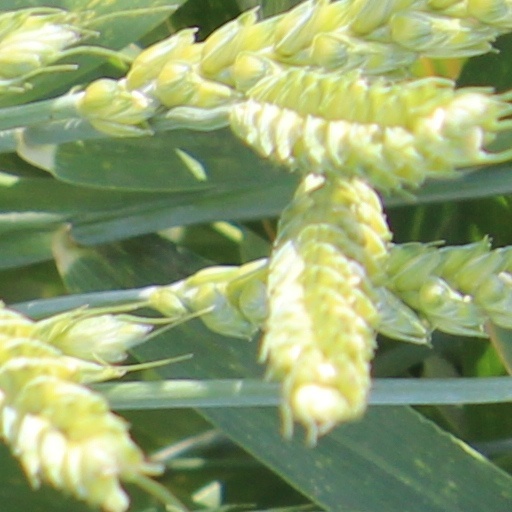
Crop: wheat